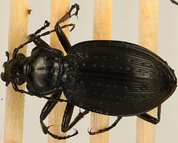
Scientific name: Carabus goryi
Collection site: Mountain Lake Biological Station NEON (MLBS), plot MLBS_009